Museo Descubre

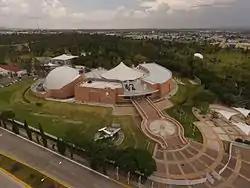
<a href="https%3A//whichmuseum.com/museum/discover-interactive-museum-of-science-and-technology-aguascalientes-19550">Museo Descubre in Aguascalientes, Mexico

Museo Descubre (Full name: ""Descubre, Museo Interactivo de Ciencia y Tecnología"" or ""Discover Interactive Museum of Science and Technology"") is a hands-on, interactive museum located in the city of Aguascalientes City, Aguascalientes, Mexico. Inside, the museum is shaped like a spiral, leading inward to various paths of knowledge. The museum creates a link between fun and learning by allowing visitors to actively participate by touching and playing with exhibits. The museum has exhibits on the sciences of life science, earth science, and social sciences. It also contains an IMAX dome, allowing viewers to view films in full panorama.